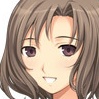
Portrait style: Anime Portrait